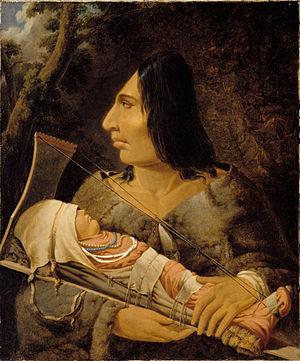
Une modification corporelle est une transformation, localisée ou étendue, réversible ou non, du corps d'un individu, au moyen d'une pratique et dans un but ayant un caractère culturel. Si des phénomènes naturels tels que la croissance, la grossesse, la vieillesse, ou certaines maladies, ou encore des traitements médicaux ou chirurgicaux entrainent des modifications du corps, l'expression est utilisée en anthropologie pour désigner plus spécifiquement les modifications corporelles artificielles, contrôlées et délibérées, excluant les mutilations punitives et les auto-mutilations relevant de troubles psychiatriques.